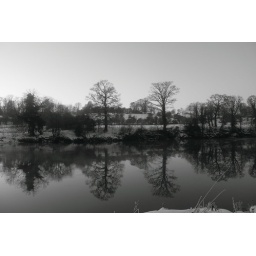
pair of trees in black and white